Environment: real
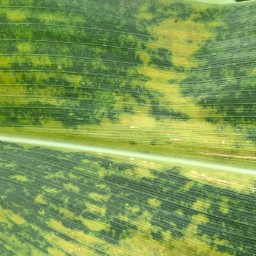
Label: lethal_necrosis